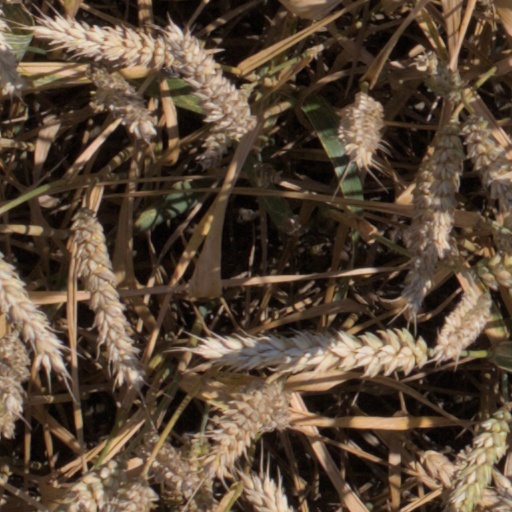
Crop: wheat